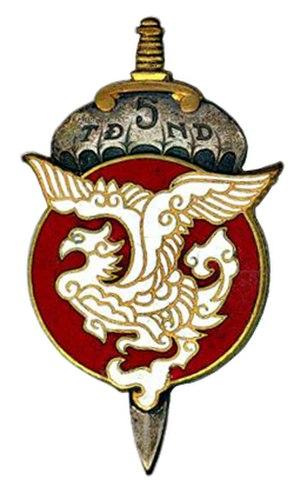
Insigne du 5è bataillon parachutiste vietnamien
Le 5ᵉ bataillon de parachutistes vietnamiens est une unité parachutiste de l'armée de terre française constituée le 1ᵉʳ septembre 1953 à Hanoi en Indochine.
Cet article précise la liste des unités militaires présentes durant la bataille de Diên Biên Phu, épisode de la guerre d'Indochine, qui opposa les troupes de l'Union française à celle du Viêt Minh du 13 mars au 7 mai 1954.